Siouxsie Wiles

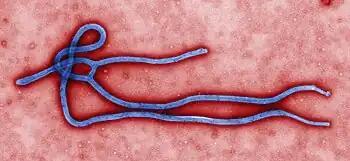
Ebola virus virion

Ebola was the microbe that started Wiles' interest in microbiology when she was a teenager. During her TEDxChristchurch talk in 2015 she said: